Ra'anana

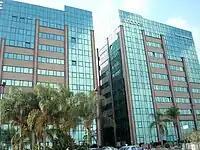
Amdocs in Ra'anana

Ra'anana has an industrial zone in the north of the city, which is home to Renanim shopping mall and many high-tech companies, including Emblaze, Hewlett-Packard, NICE Systems, SAP, NCR Corporation (formerly Retalix), Comverse, Red Hat, Waze (prior to Google acquisition), Texas Instruments, Arm Holdings and ZoomInfo. In addition, Microsoft's head office in Israel and Amdocs are located in an office complex at the eastern edge of the city, close to Ra'anana Junction, where Highway 4 meets Ahuza Street, Ra'anana's main boulevard. Ahuza Street runs through the city from east to west and is lined with shops, restaurants and a cultural center.